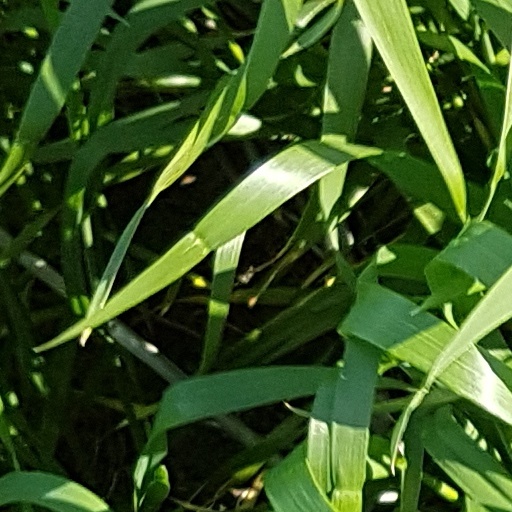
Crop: wheat